Aunsby and Dembleby

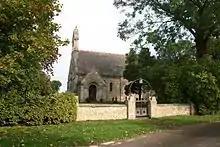
Dembleby: St Lucia's church

Aunsby lies just north and west off the point where the A15 crosses the A52. Its church, dedicated to St Thomas Of Canterbury, is a mixture of Norman and Perpendicular styles of architecture. It was repaired and rebuilt in 1861.